Battle of Liberty Place Monument

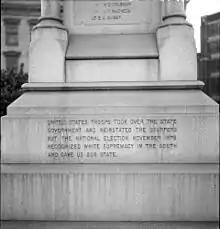
1936 photo by Dorothea Lange, who captioned her photo "One side of the monument erected to race prejudice. New Orleans, Louisiana".

When the monument was moved in 1993, some of the original inscriptions were removed, and replaced with new inscriptions that state in part: